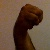
The image shows a hand gesture representing the letter 'M' in Indian Sign Language.